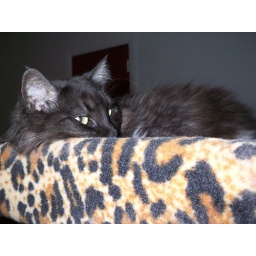
Hangin out in the cat tree